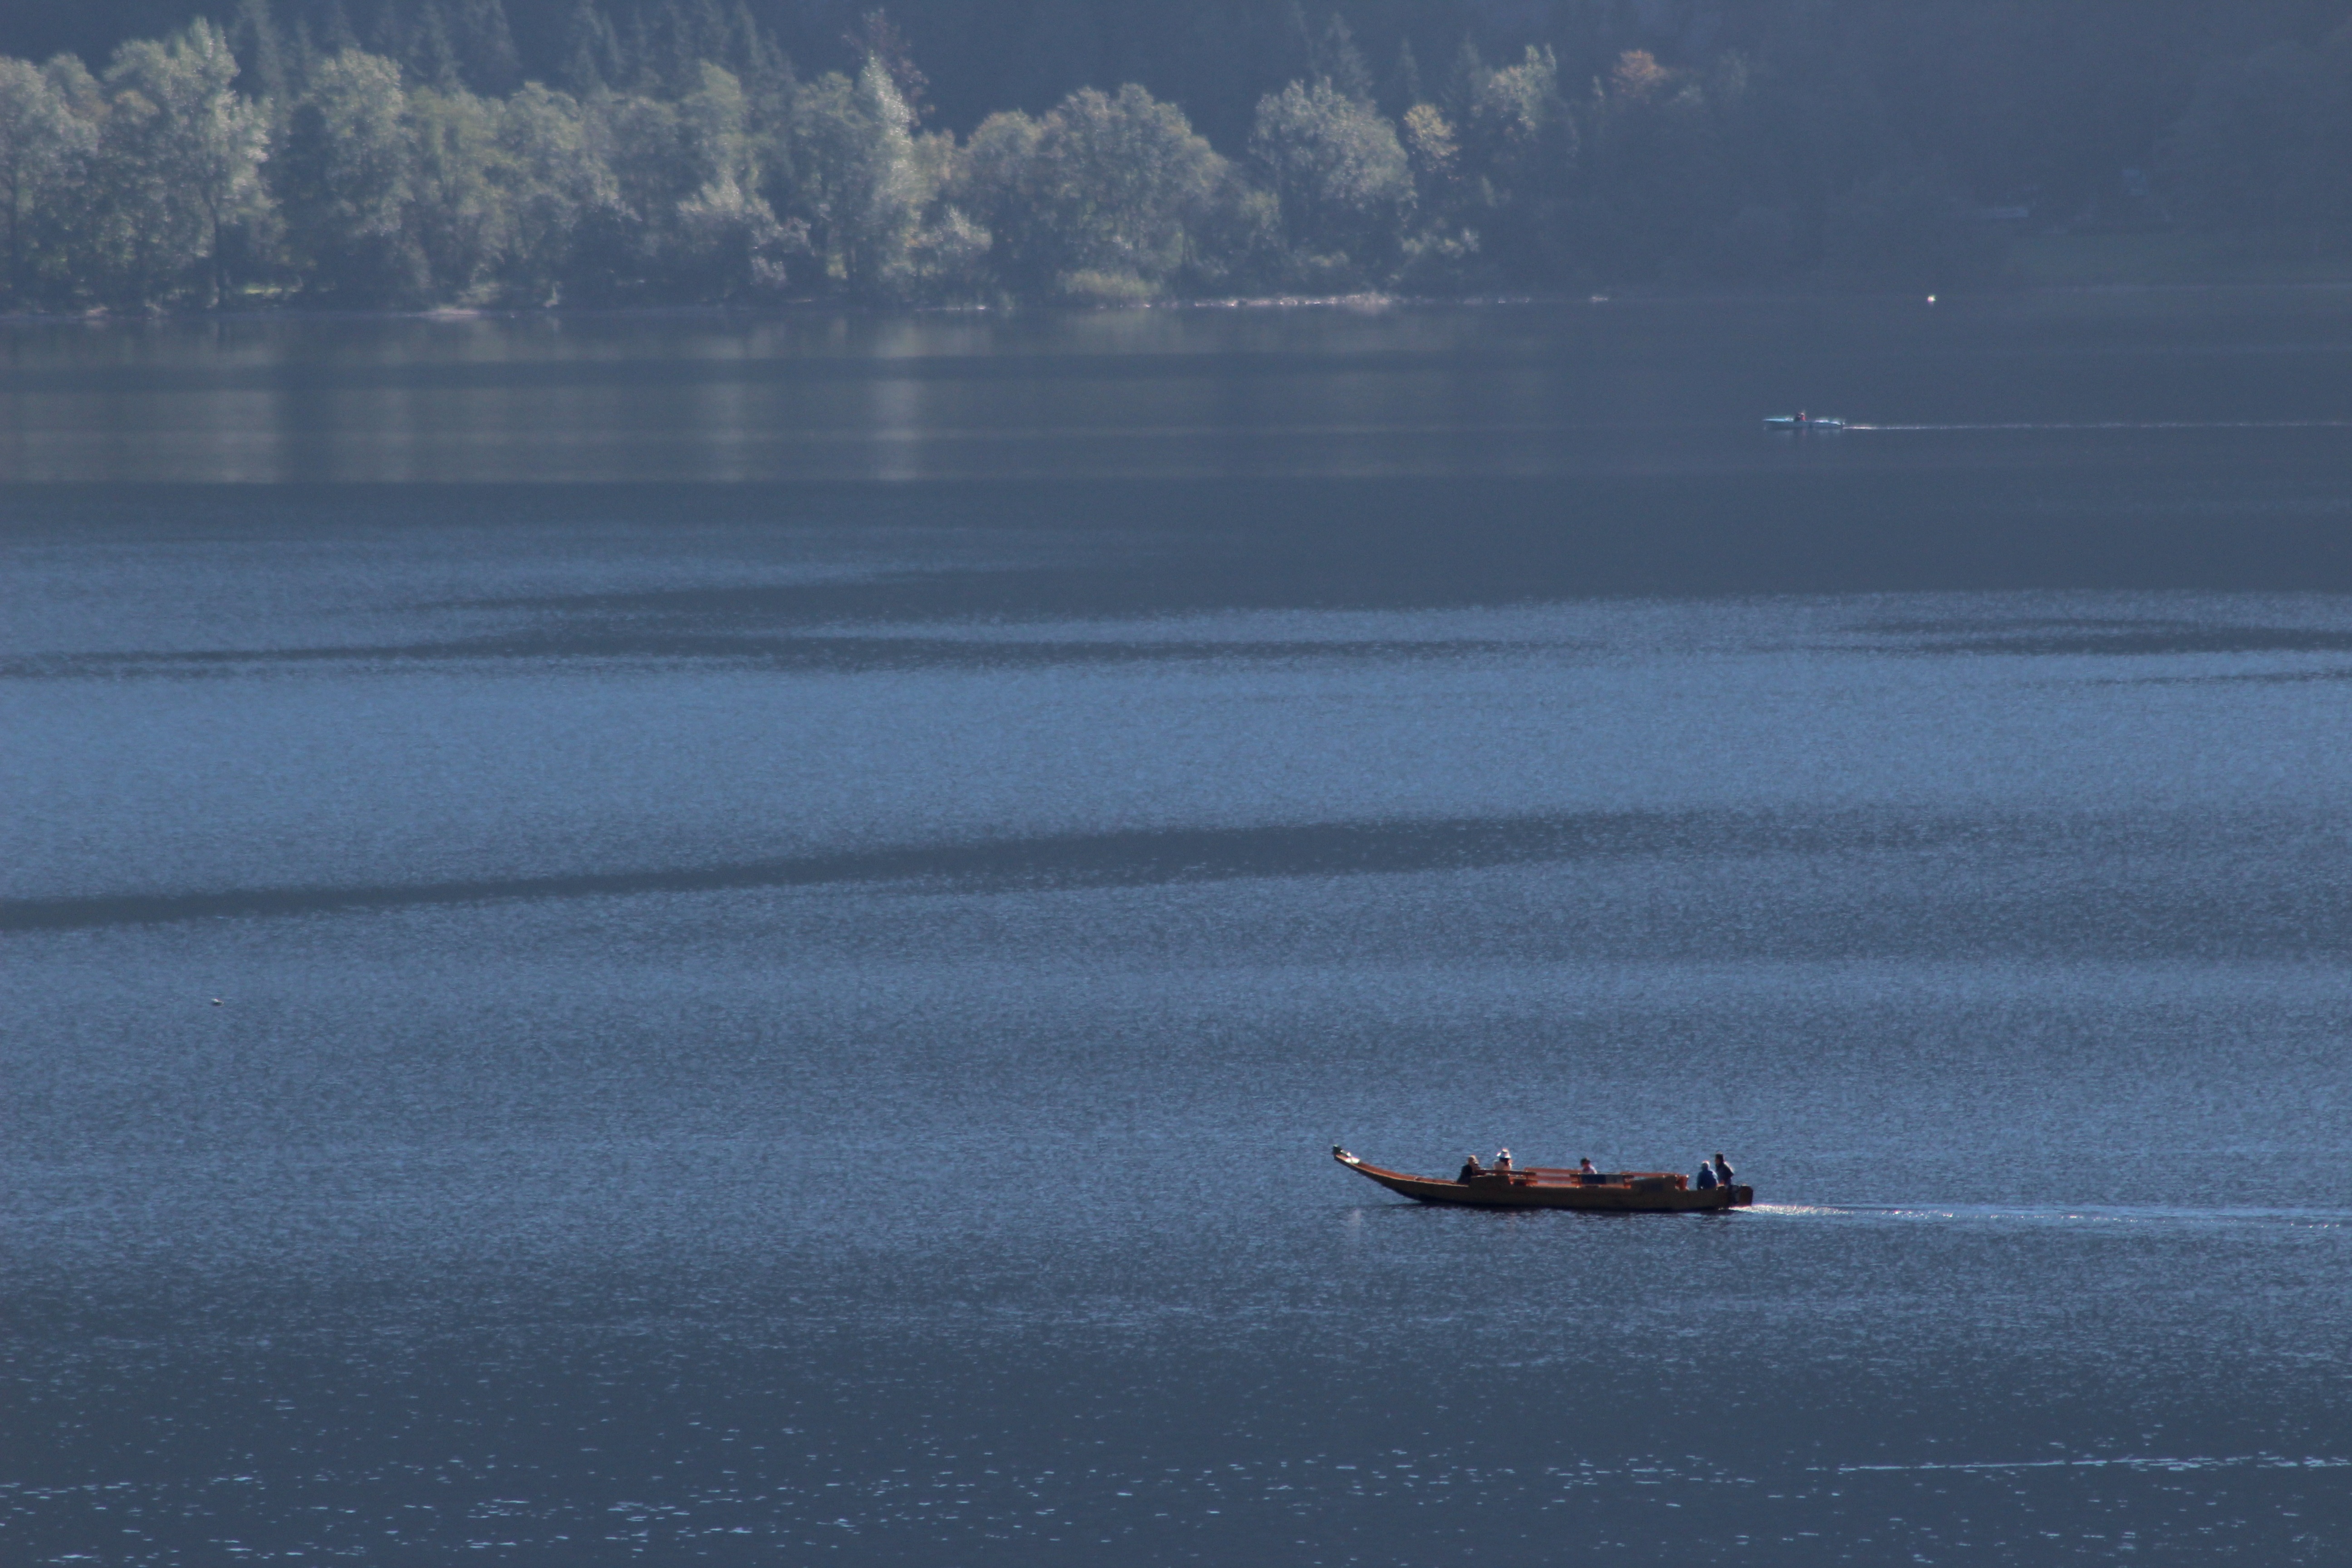
sea, coast, water, ocean, horizon, boat, morning, shore, wave, lake, boot, ice, reflection, vehicle, bay, arctic, boating, loch, zille, hallst ttersee lake, atmospheric phenomenon